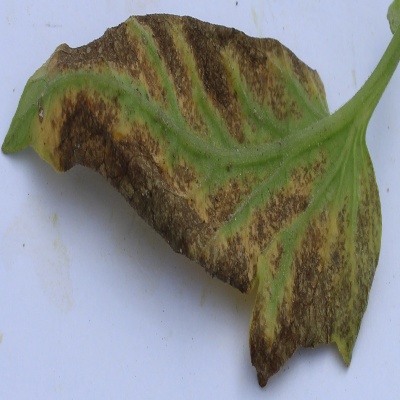
Crop: Tomato
Condition: verticulium wilt